John Barnes (baseball manager)

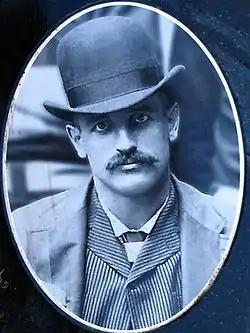
John Sloane Barnes

John Sloane Barnes (August 30, 1855 – September 15, 1929) was a Minor League Baseball manager, athlete, promoter, and proponent of physical fitness.